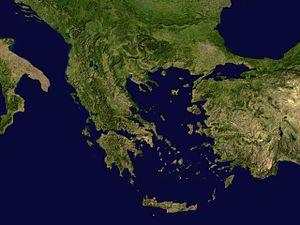
La Grèce, aussi appelée Hellas ou francisé en Hellade, en forme longue la République hellénique, est un pays d’Europe du Sud. D'une superficie de 131 957 km² pour un peu moins de onze millions d'habitants, le pays partage des frontières terrestres avec l’Albanie, la Macédoine du Nord, la Bulgarie et la Turquie et des frontières maritimes avec l'Albanie, l'Italie, la Libye, l'Égypte et la Turquie. La mer Ionienne à l'ouest et la mer Égée à l'est, parties de la mer Méditerranée, encadrent le pays dont le cinquième du territoire est constitué de plus de 9 000 îles et îlots dont près de 200 sont habités. De plus, 80 % de son territoire est constitué de montagnes dont la plus haute est le mont Olympe, dont le sommet culmine à 2 917 mètres.
Cette page reprend la liste des sites de la civilisation grecque antique, de l'époque mycénienne à l'époque hellénistique, où des vestiges archéologiques sont visibles.
La Grèce est un pays d'Europe situé à l'extrémité sud de la péninsule des Balkans. Elle est formée de trois entités géographiques distinctes : la Grèce continentale, la presqu'île du Péloponnèse et les îles, qui représentent un cinquième de la superficie totale de la Grèce.